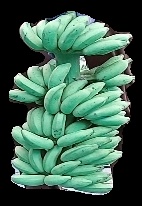
Variety: elakki-bale
Grade: grade1